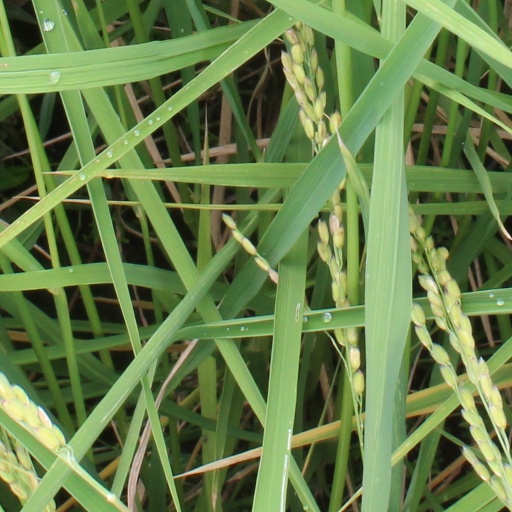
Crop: rice